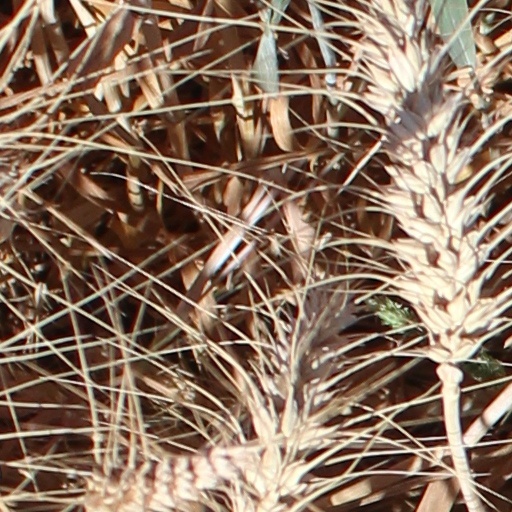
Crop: wheat